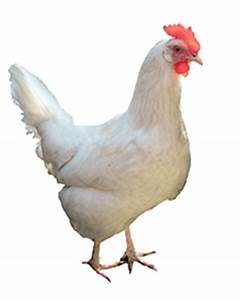
Label: gallina